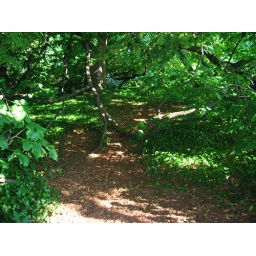
This tree was still alive, but growing along the ground...I assume even trees are lazy in the south